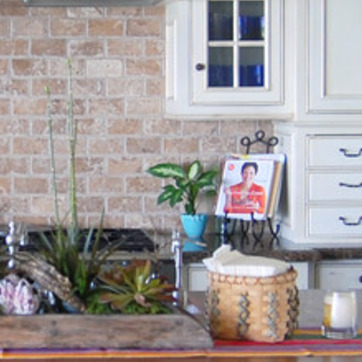
Material: foliage